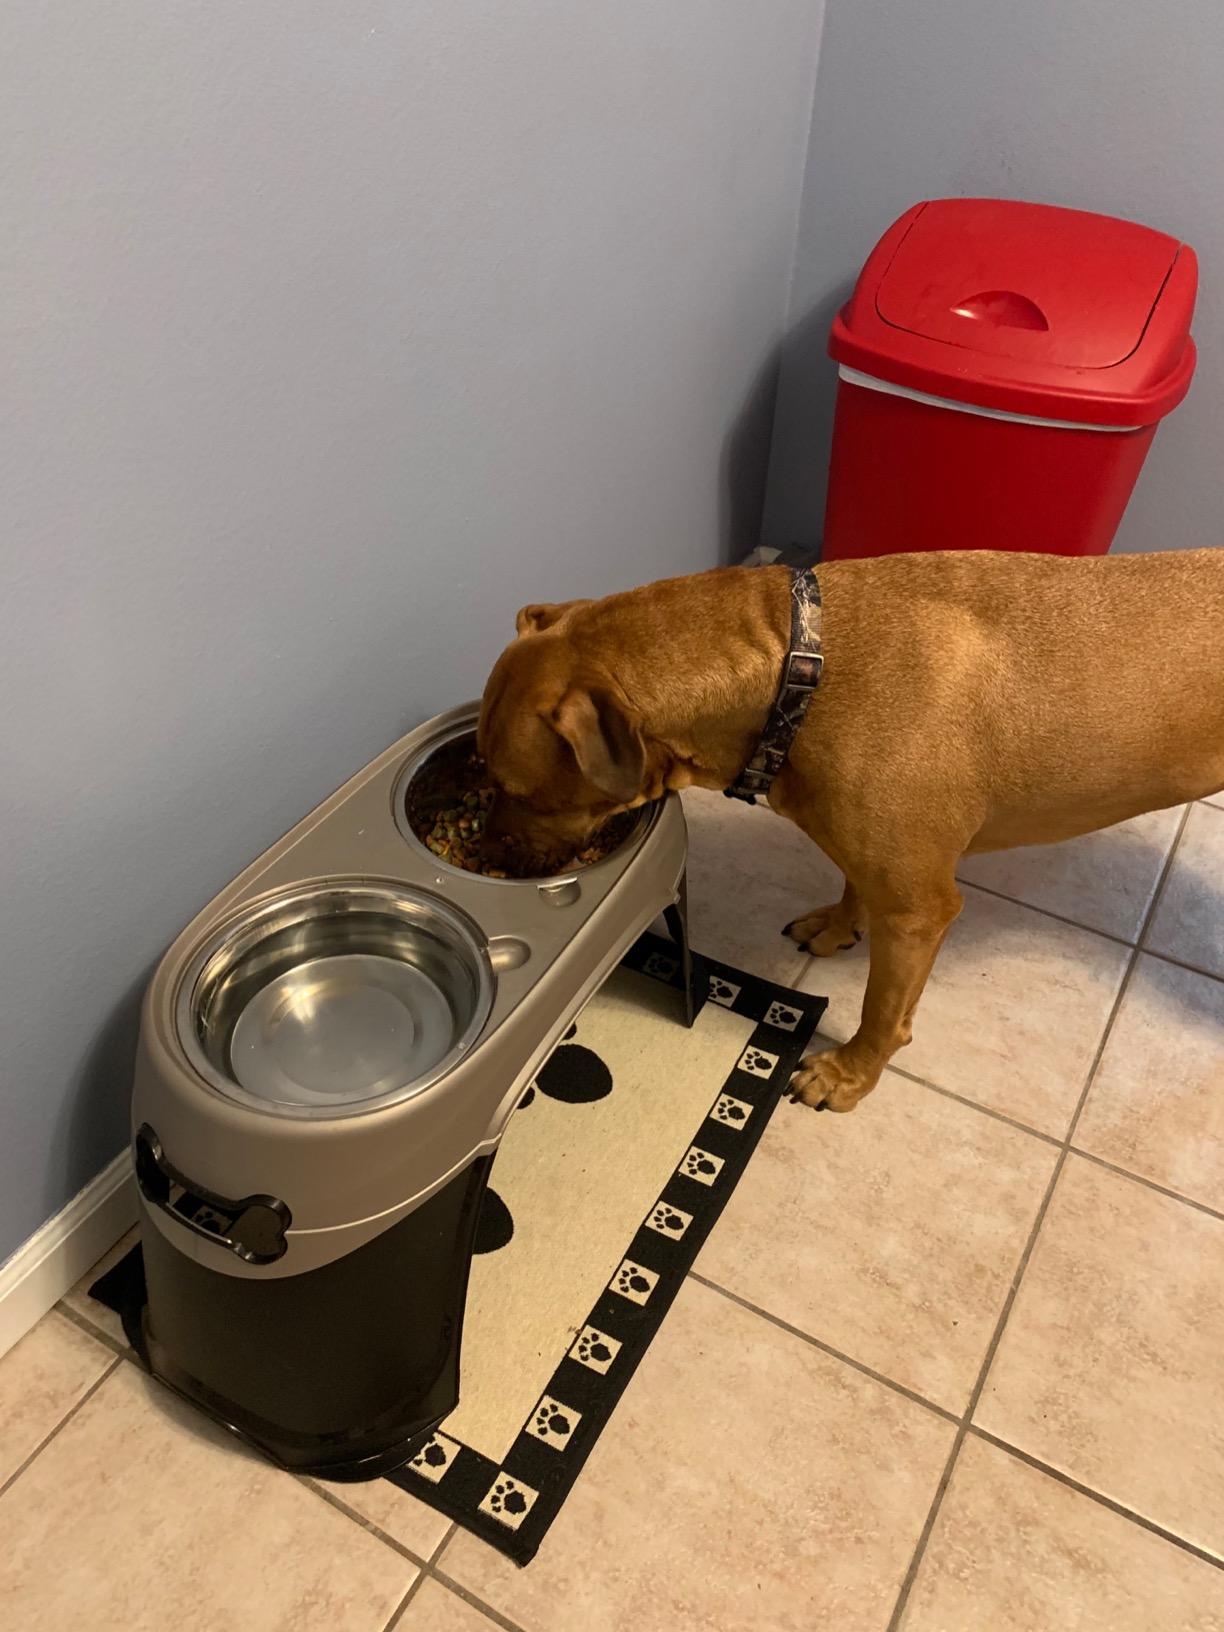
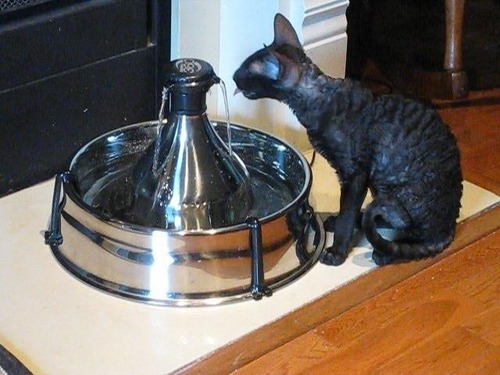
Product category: items_bowl
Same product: no